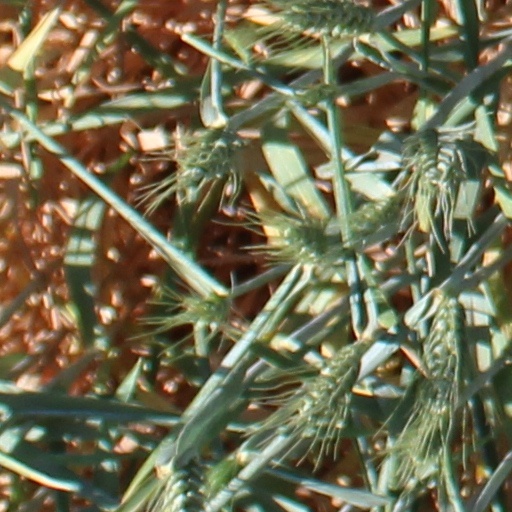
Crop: wheat